Garlic powder

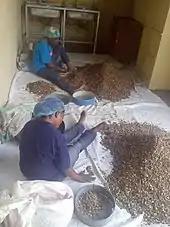
Women sorting dried garlic pods to be ground into garlic powder

Garlic cloves are peeled and sliced. In most cases, the garlic is then heated to a temperature of between . The water is removed to a moisture content of about 6.5%. The dehydrated garlic is then further sliced, chopped, or minced until the powder is reduced to the desired particle size.